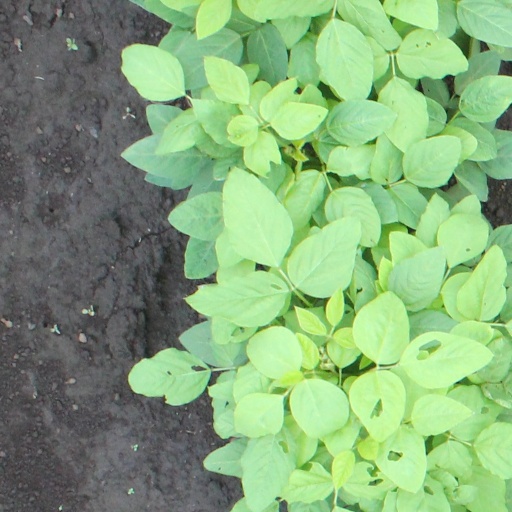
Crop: soybean